Answer in natural language. Considering the relative positions, where is gray chair with metal handles (highlighted by a green box) with respect to gray chair with metal handles (highlighted by a blue box)? Choose between the following options: above or below
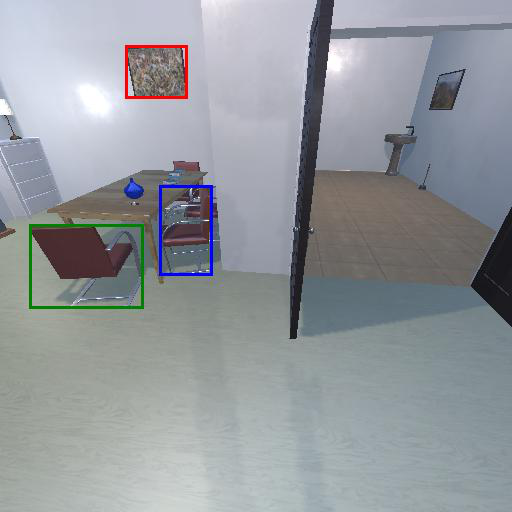
<answer>below</answer>